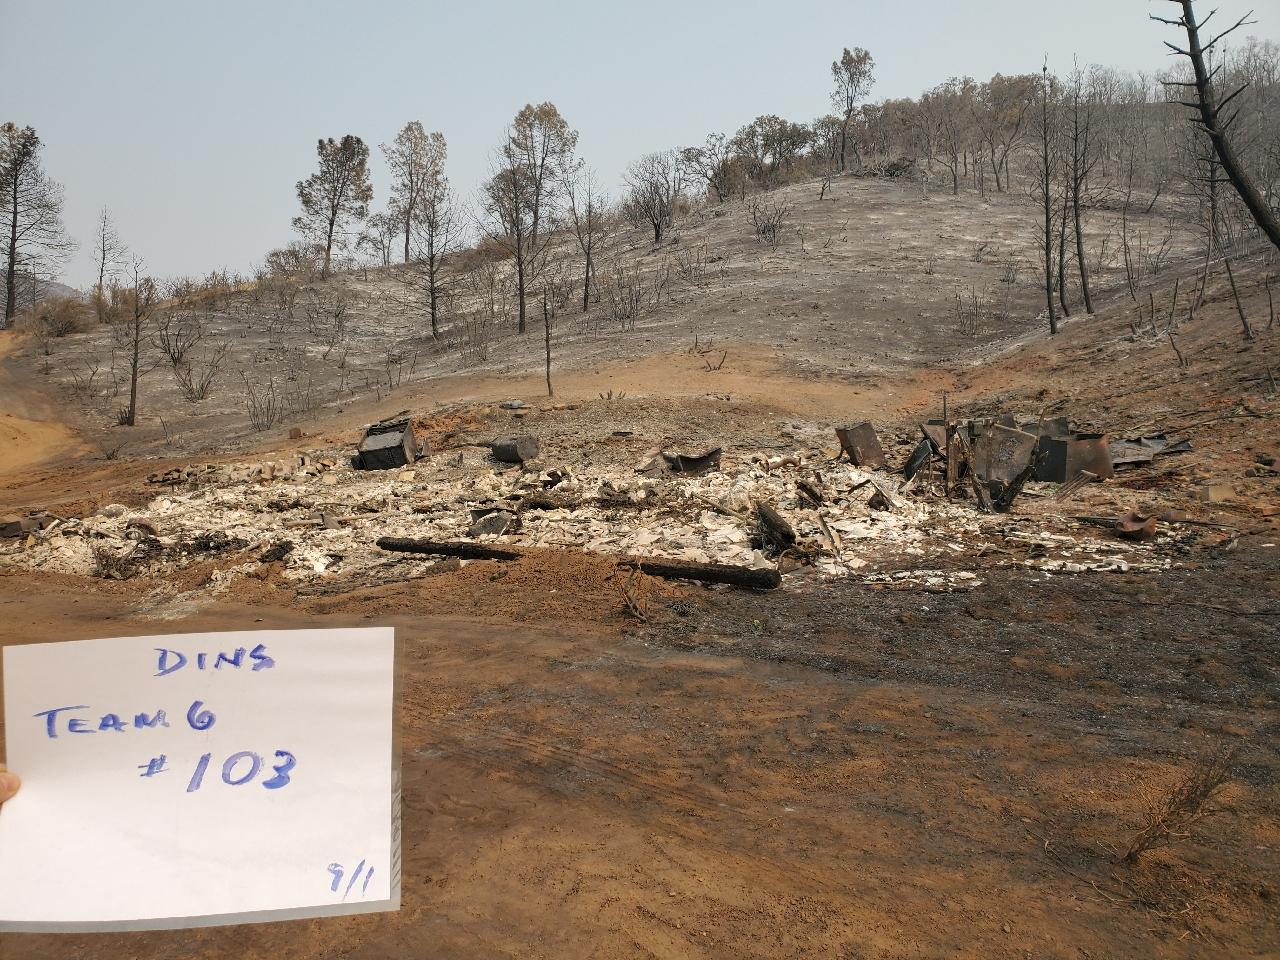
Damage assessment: destroyed